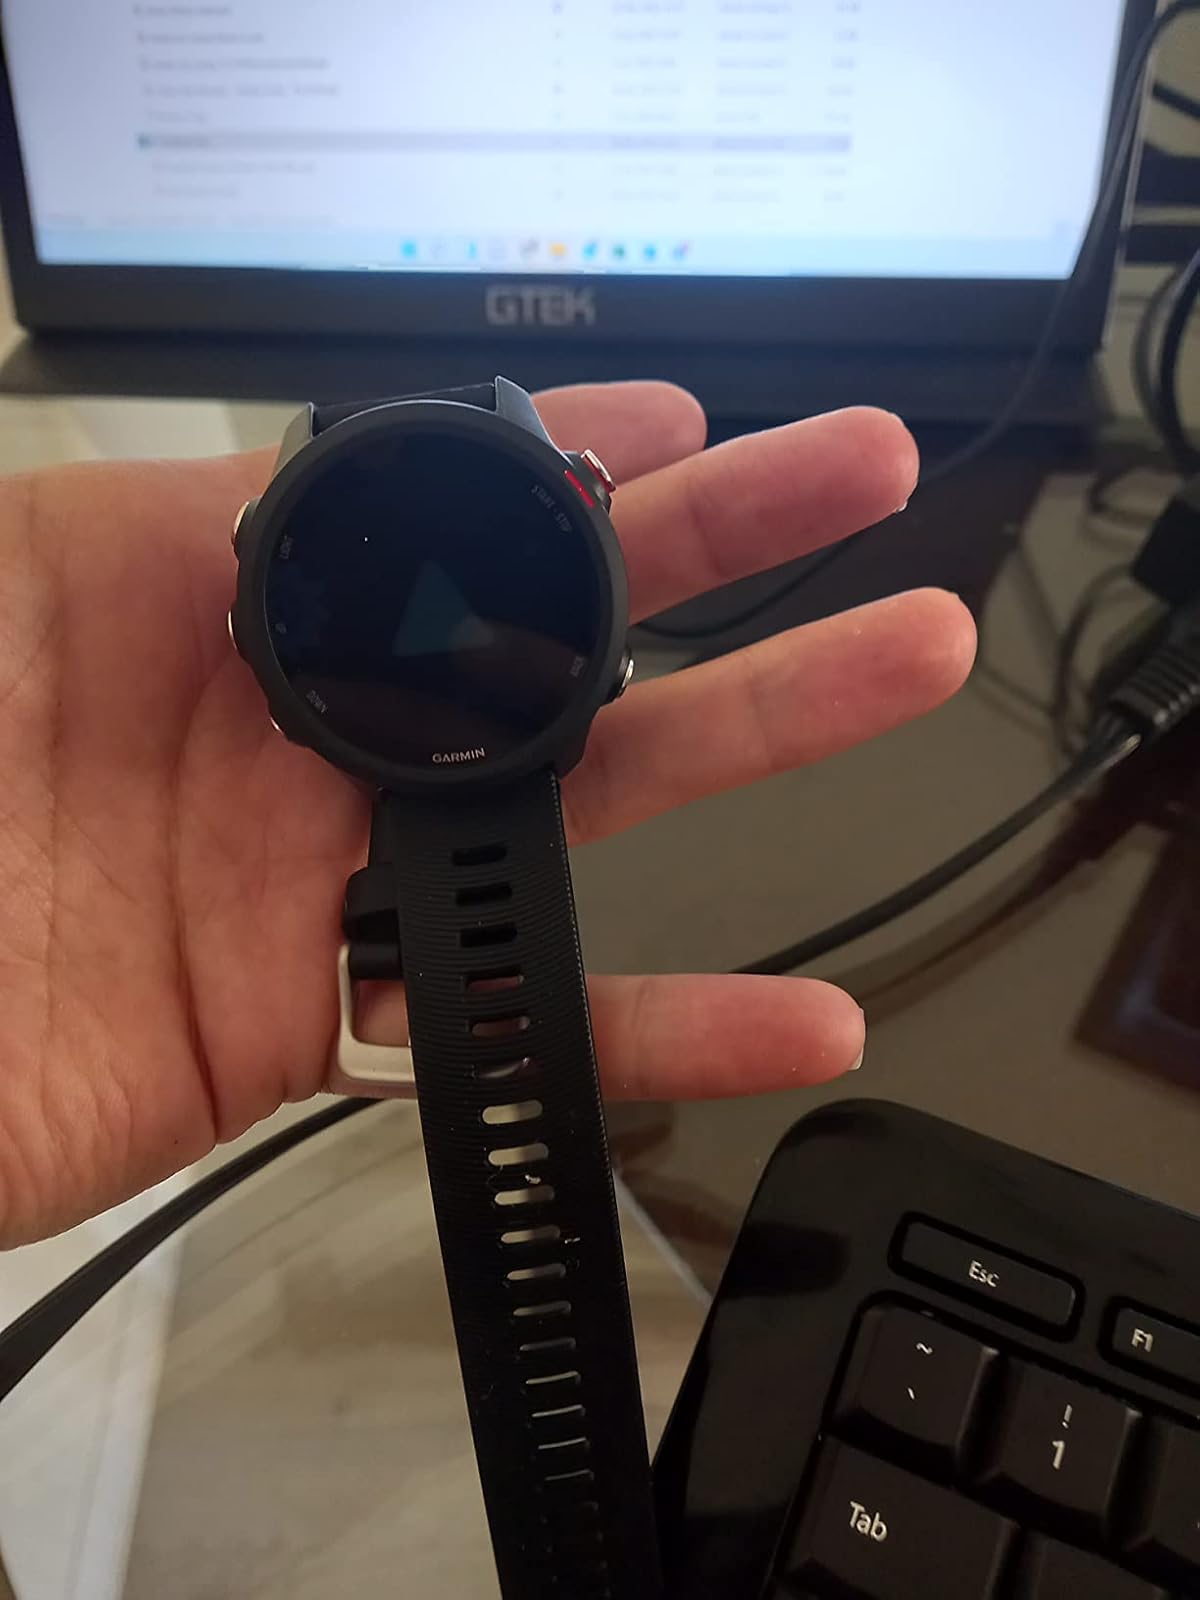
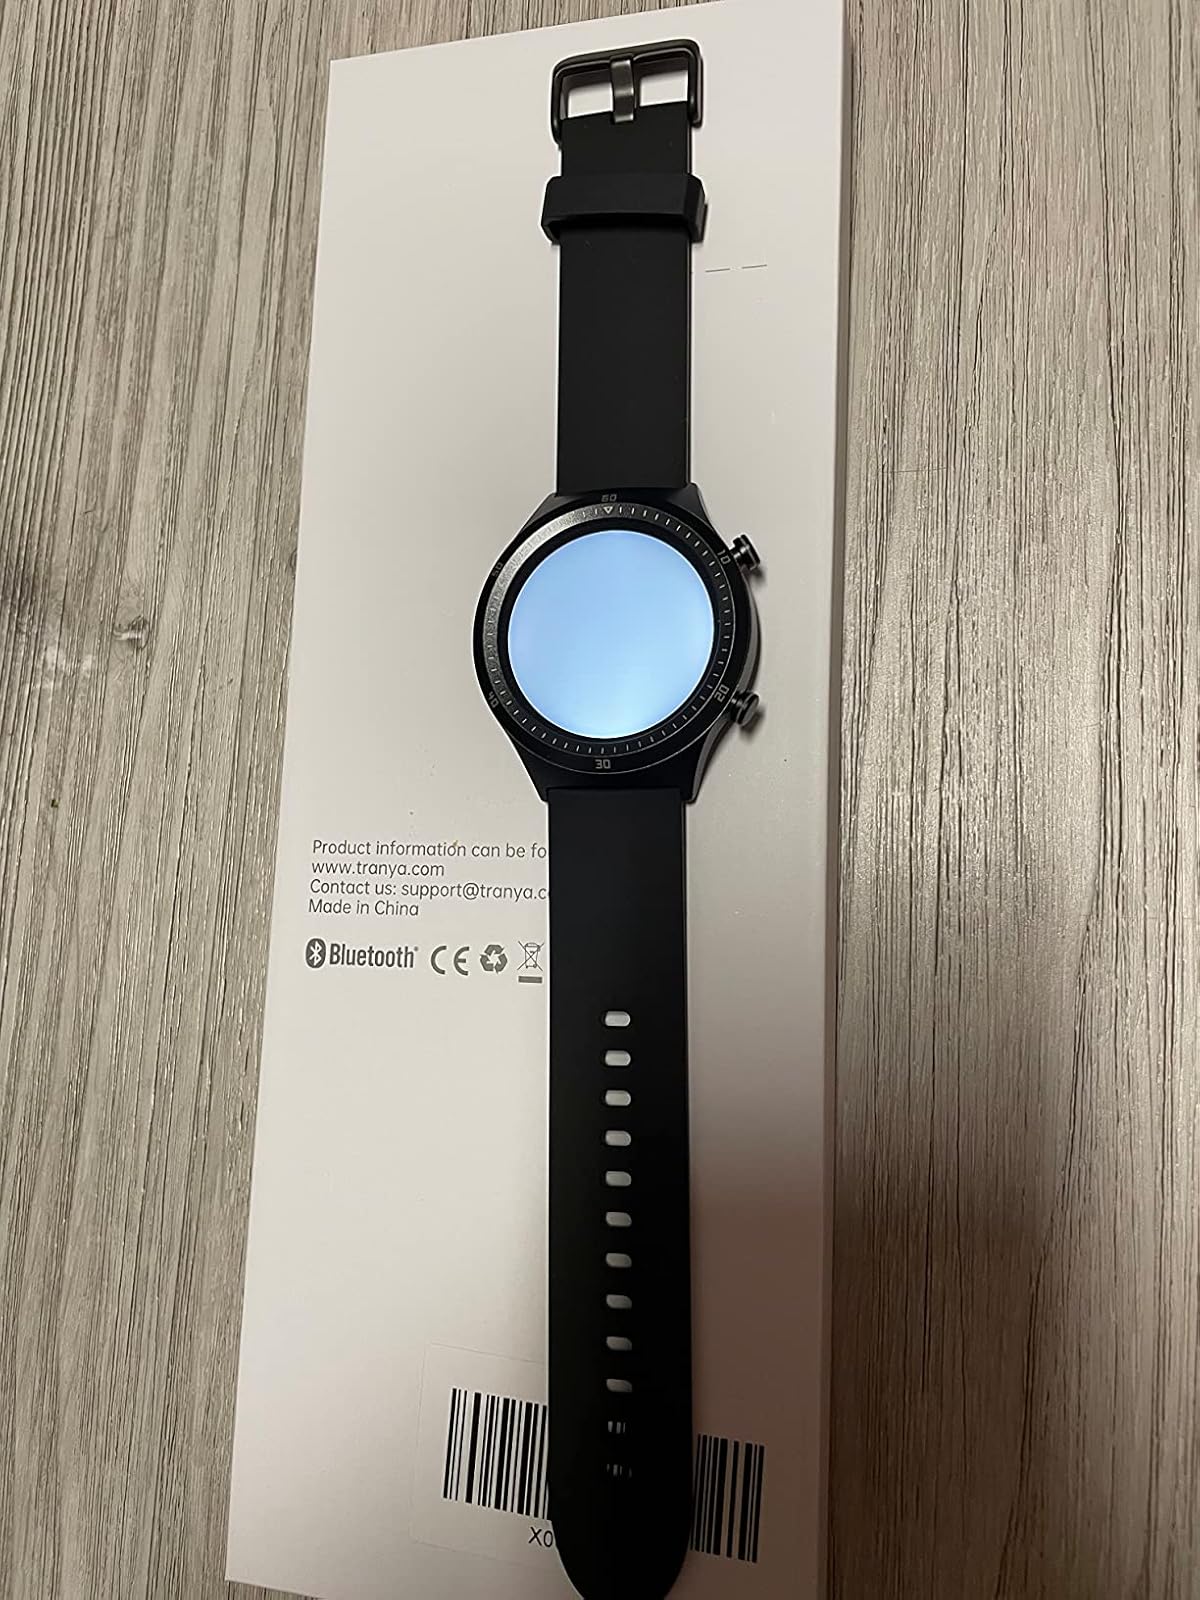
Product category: smartwatch
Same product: no